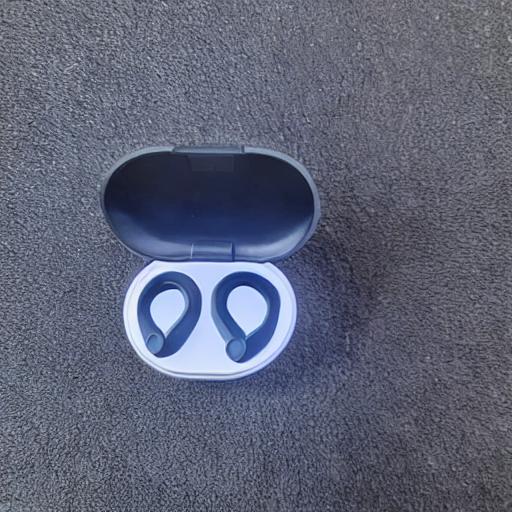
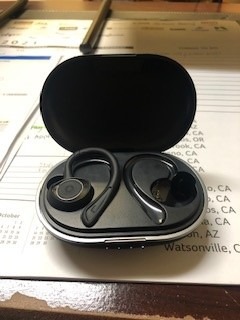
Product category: earbuds
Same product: no